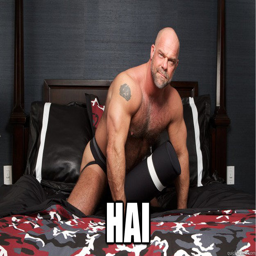
how shall i put this ? once i 'm born you wont be able to sleep for quite some time !